Liman, Novi Sad

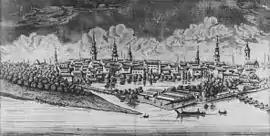
Novi Sad with Little and Great Liman, 19th century

In the past of Novi Sad there were "Mali" (Little) and "Veliki" (Great) Liman. Little Liman was in the area of today’s city centre (Stari Grad), and until the early 1930s there were ponds, sandy beds, water plants, willow trees and meadows. This Liman covered today's Danube Park and the area along the Danube to the former railway embankment, under which were the underpasses as a transport link to the Great Liman. The premises of Little Liman were framed by the Danube, Dunavska Street, Zmaj Jovina Street, Kralja Aleksandra Street and the railway embankment (today’s Tsar Lazar Boulevard).